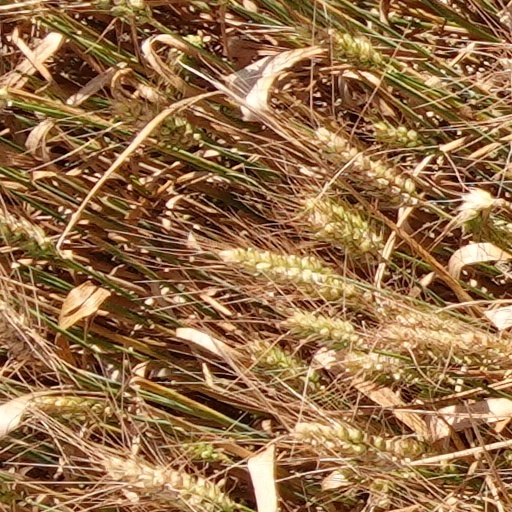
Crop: wheat